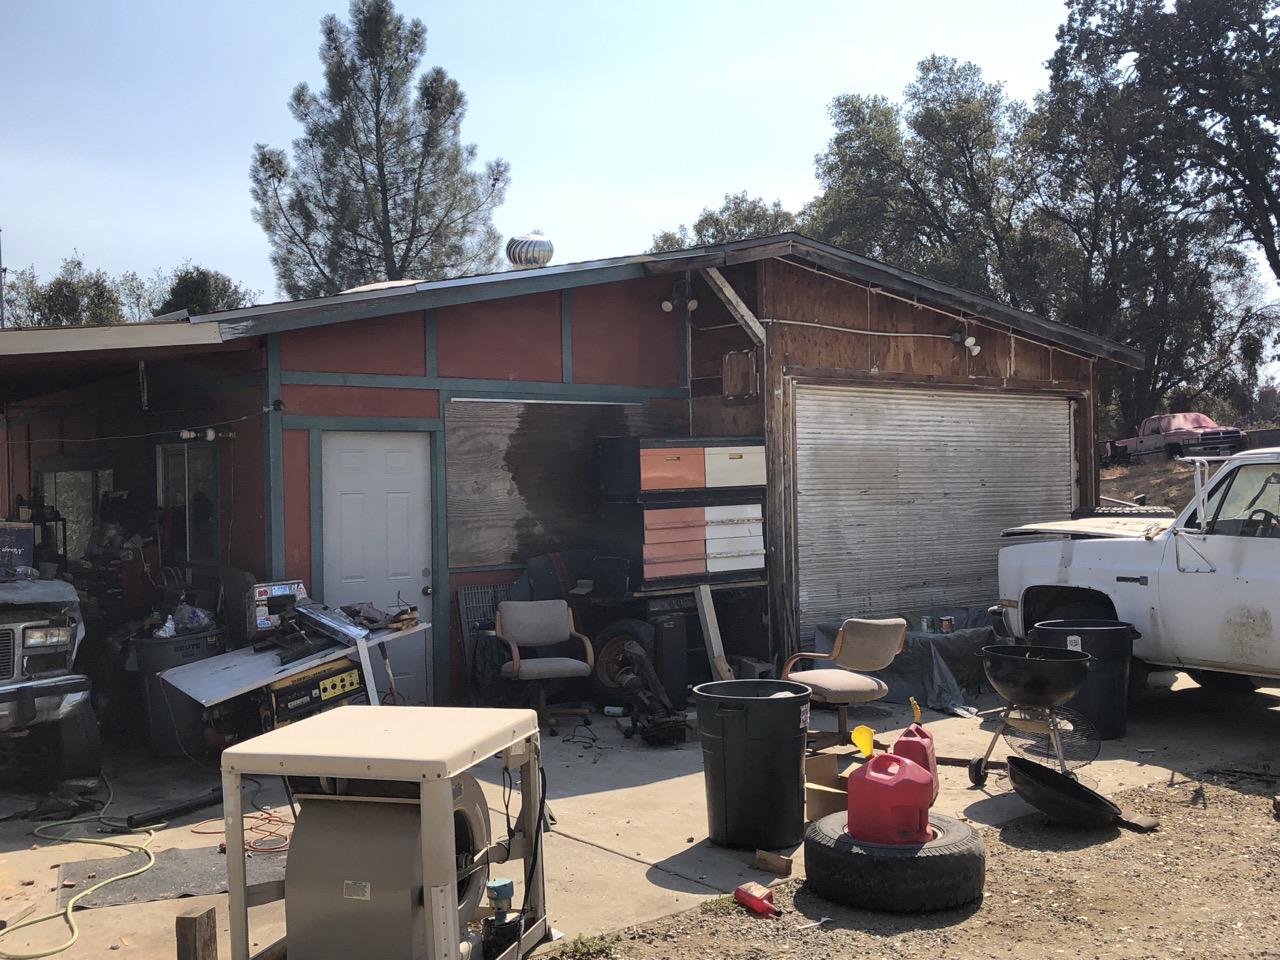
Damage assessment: no_damage